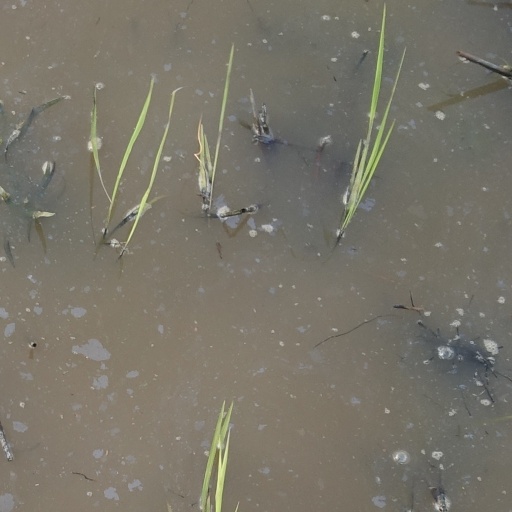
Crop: rice